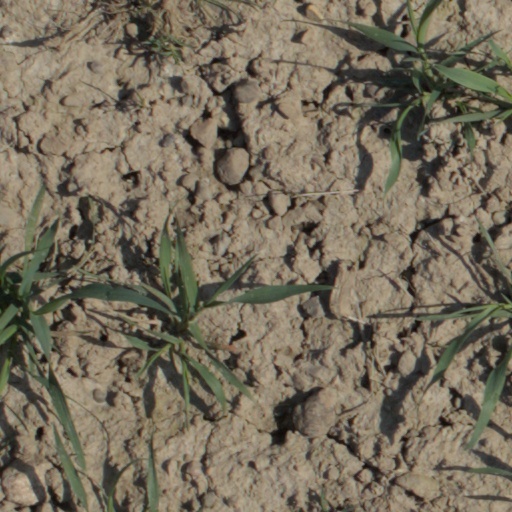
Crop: wheat